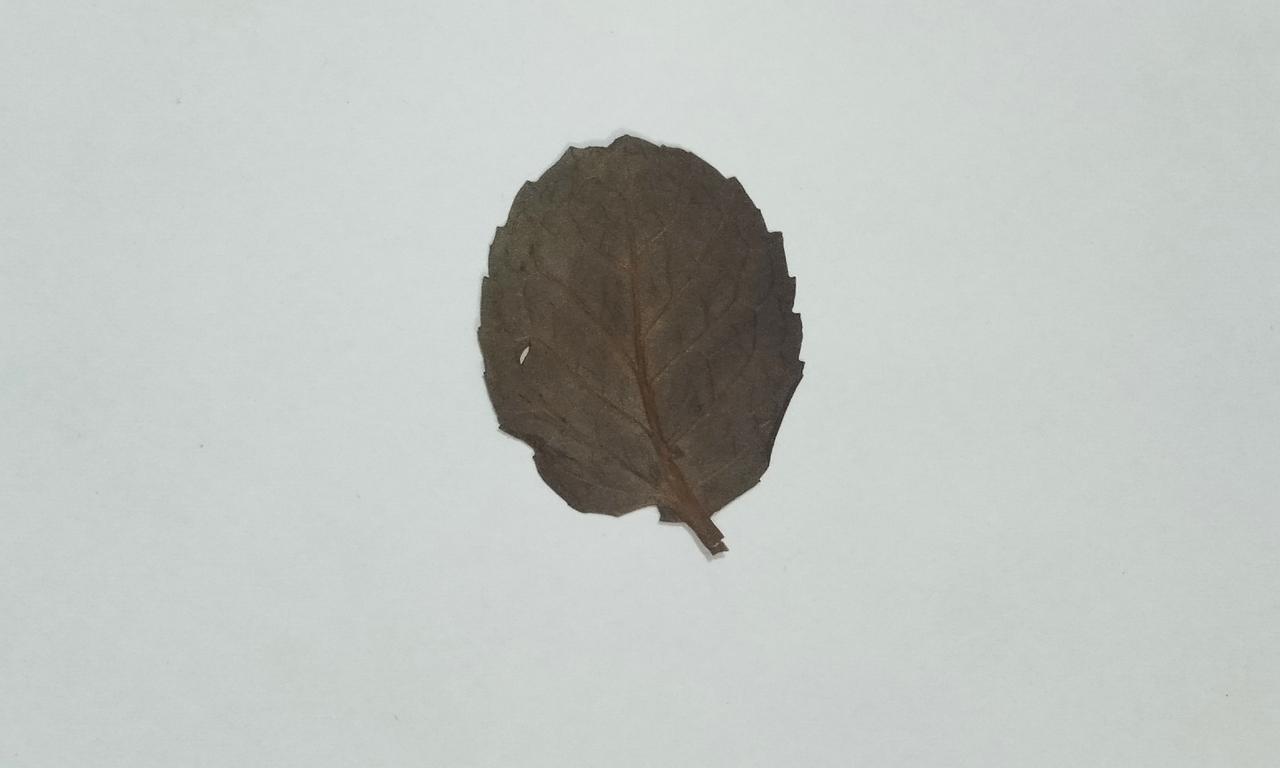
Label: Dried